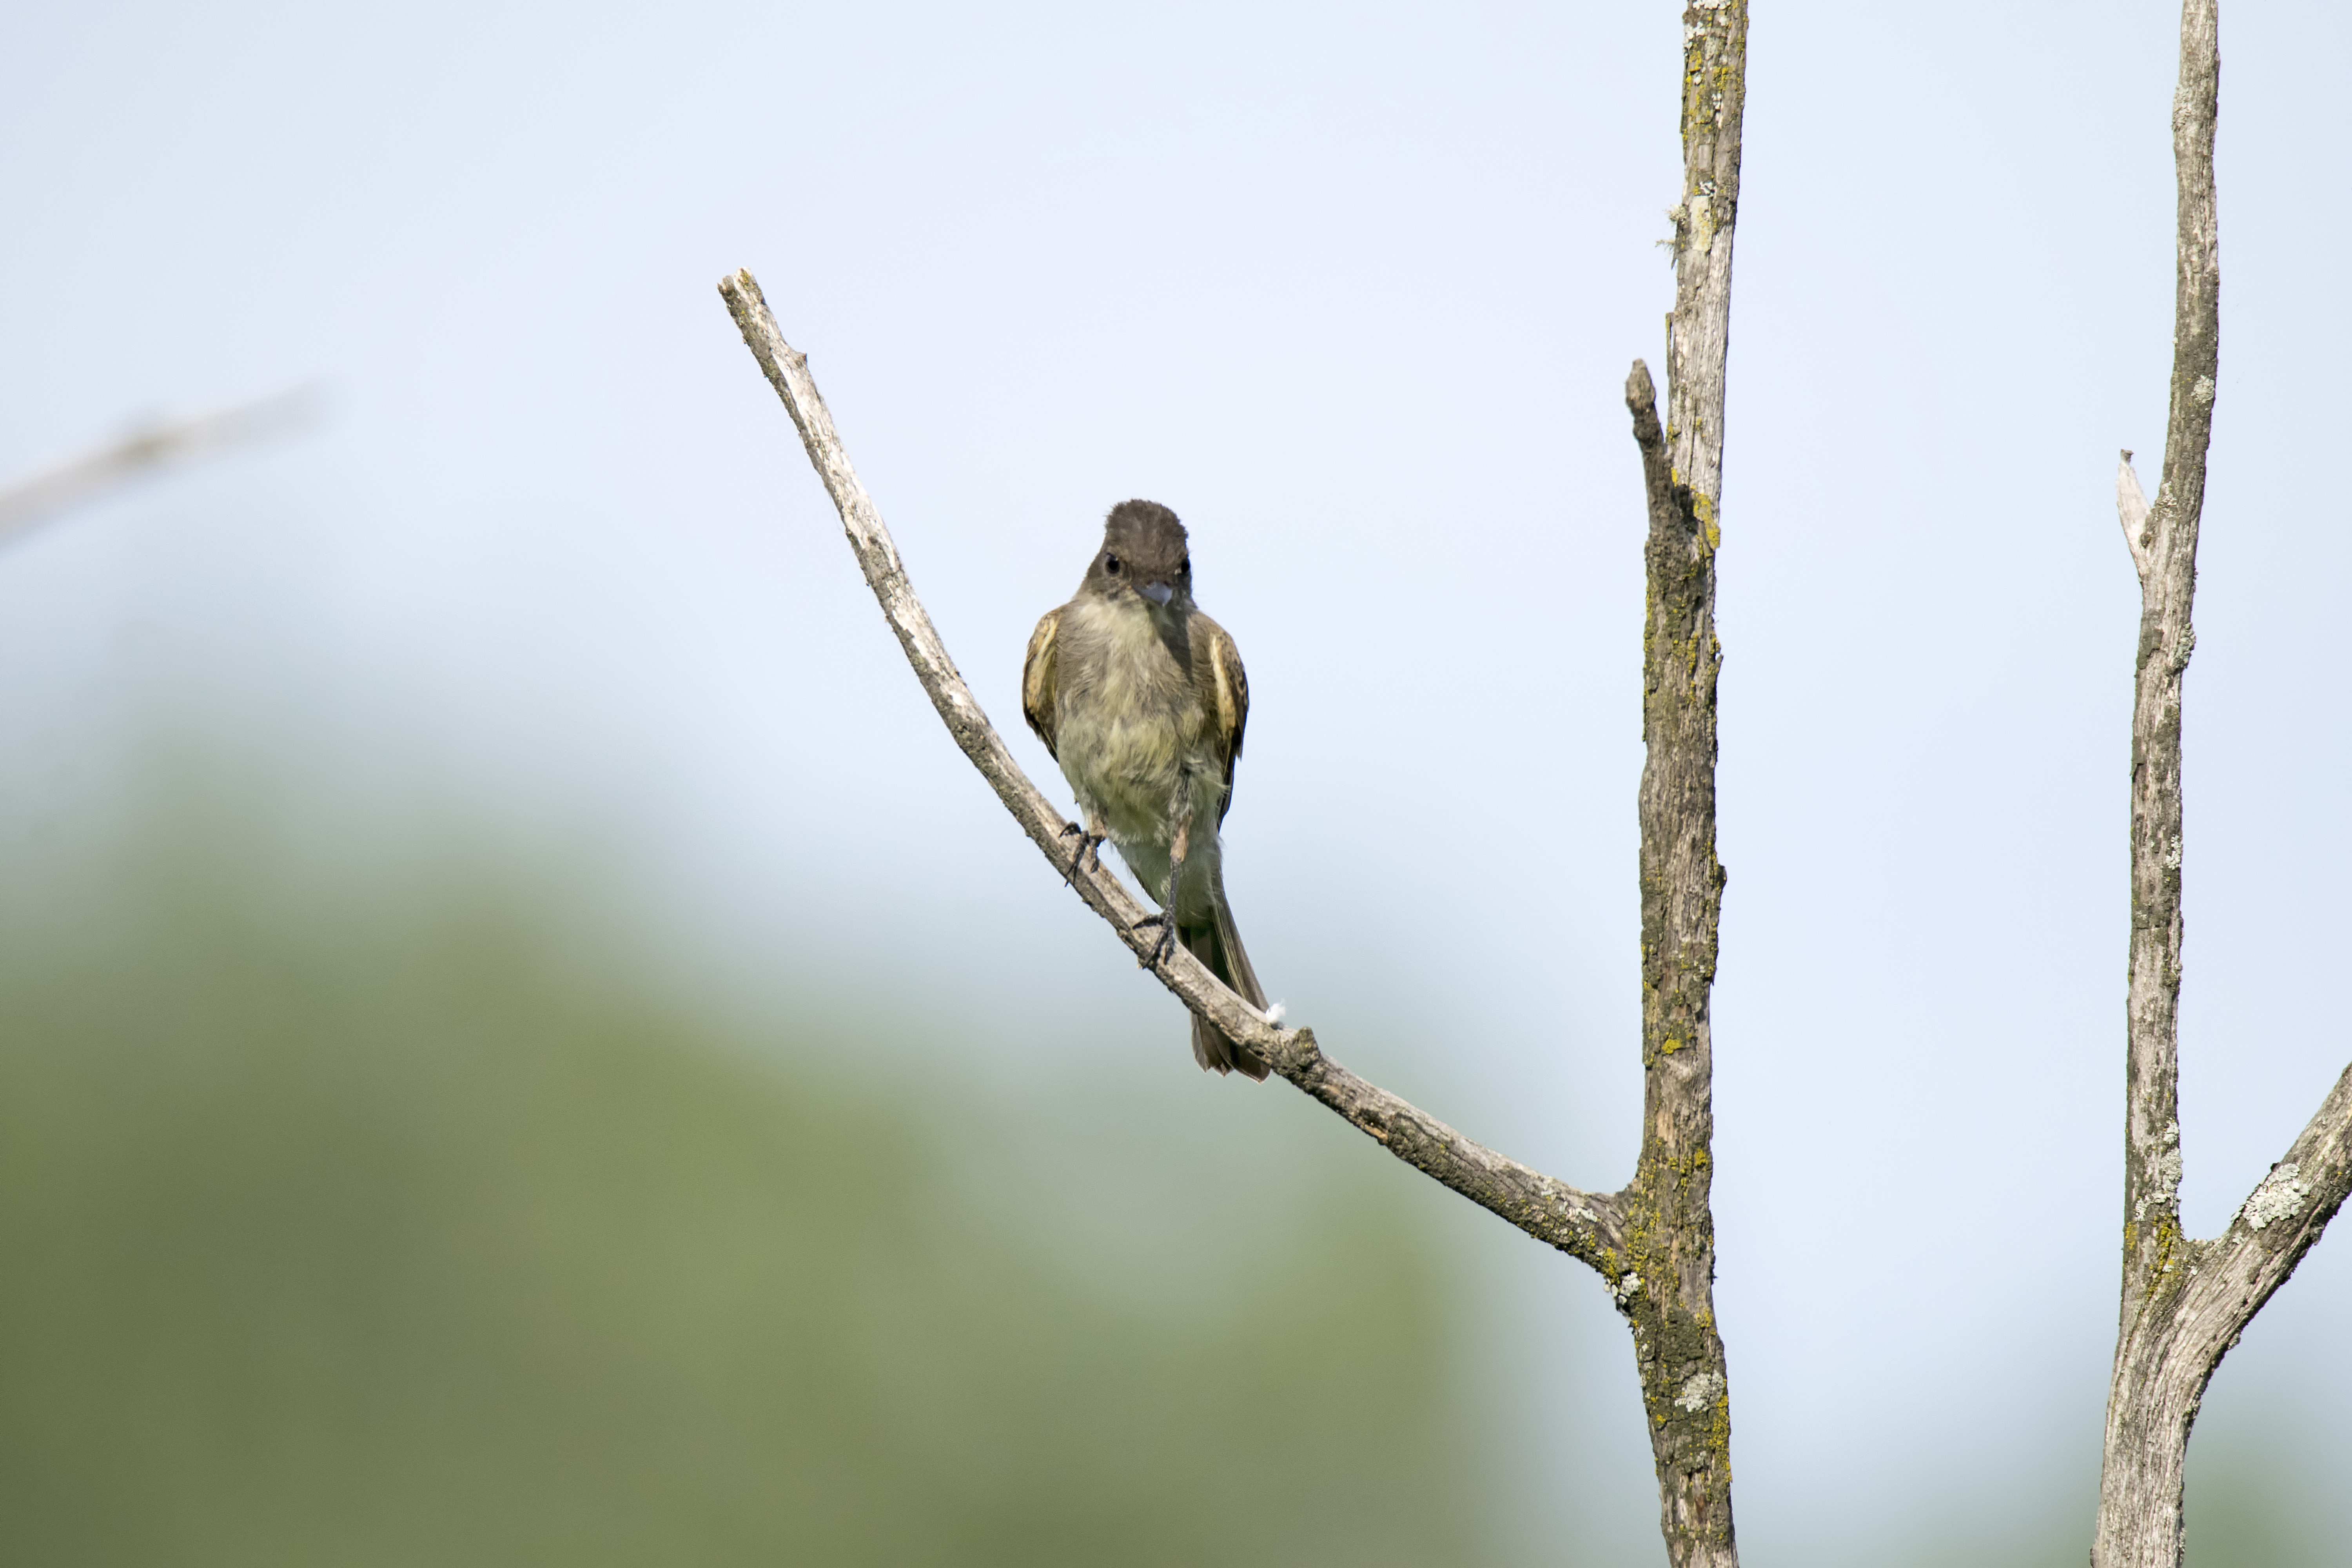
nature, branch, bird, wing, wildlife, beak, fauna, twig, close up, canada, vertebrate, sparrow, eastern, quebec, sherbrooke, oiseau, moucherolle, phoebe, ph bi, perching bird